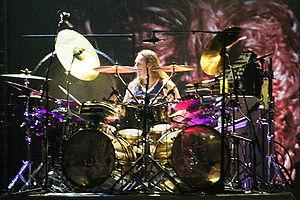
Danny Carey
Danny Carey live med Tool
Daniel Edwin "Danny" Carey er en amerikansk musiker bedst kendt for hans arbejde som trommeslager i rock-bandet Tool.